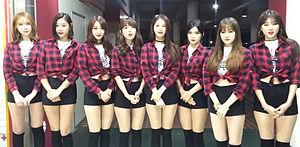
Nine Muses était un girl group sud-coréen formé sous Star Empire Entertainment. Le groupe débute en 2010 avec le titre "No Playboy" venant de l'album single, Let's Have a Party. Le nom du groupe provient des neuf muses de la mythologie grecque.